Glenn L. Martin Maryland Aviation Museum

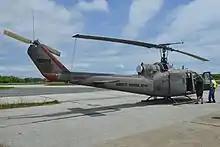
Bell UH-1M Huey at the museum

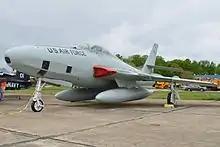
Republic RF-84F Thunderstreak at the museum

The museum holds an annual Holiday Plane and Train Garden made up of a model railroad layout. It also holds an annual Rosie the Riveter Day in August.